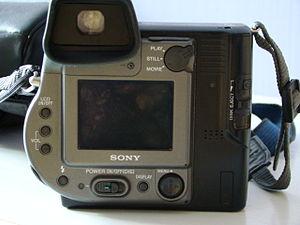
Le Sony Mavica MVC-FD95 est un appareil photographique numérique de type bridge fabriqué par Sony.